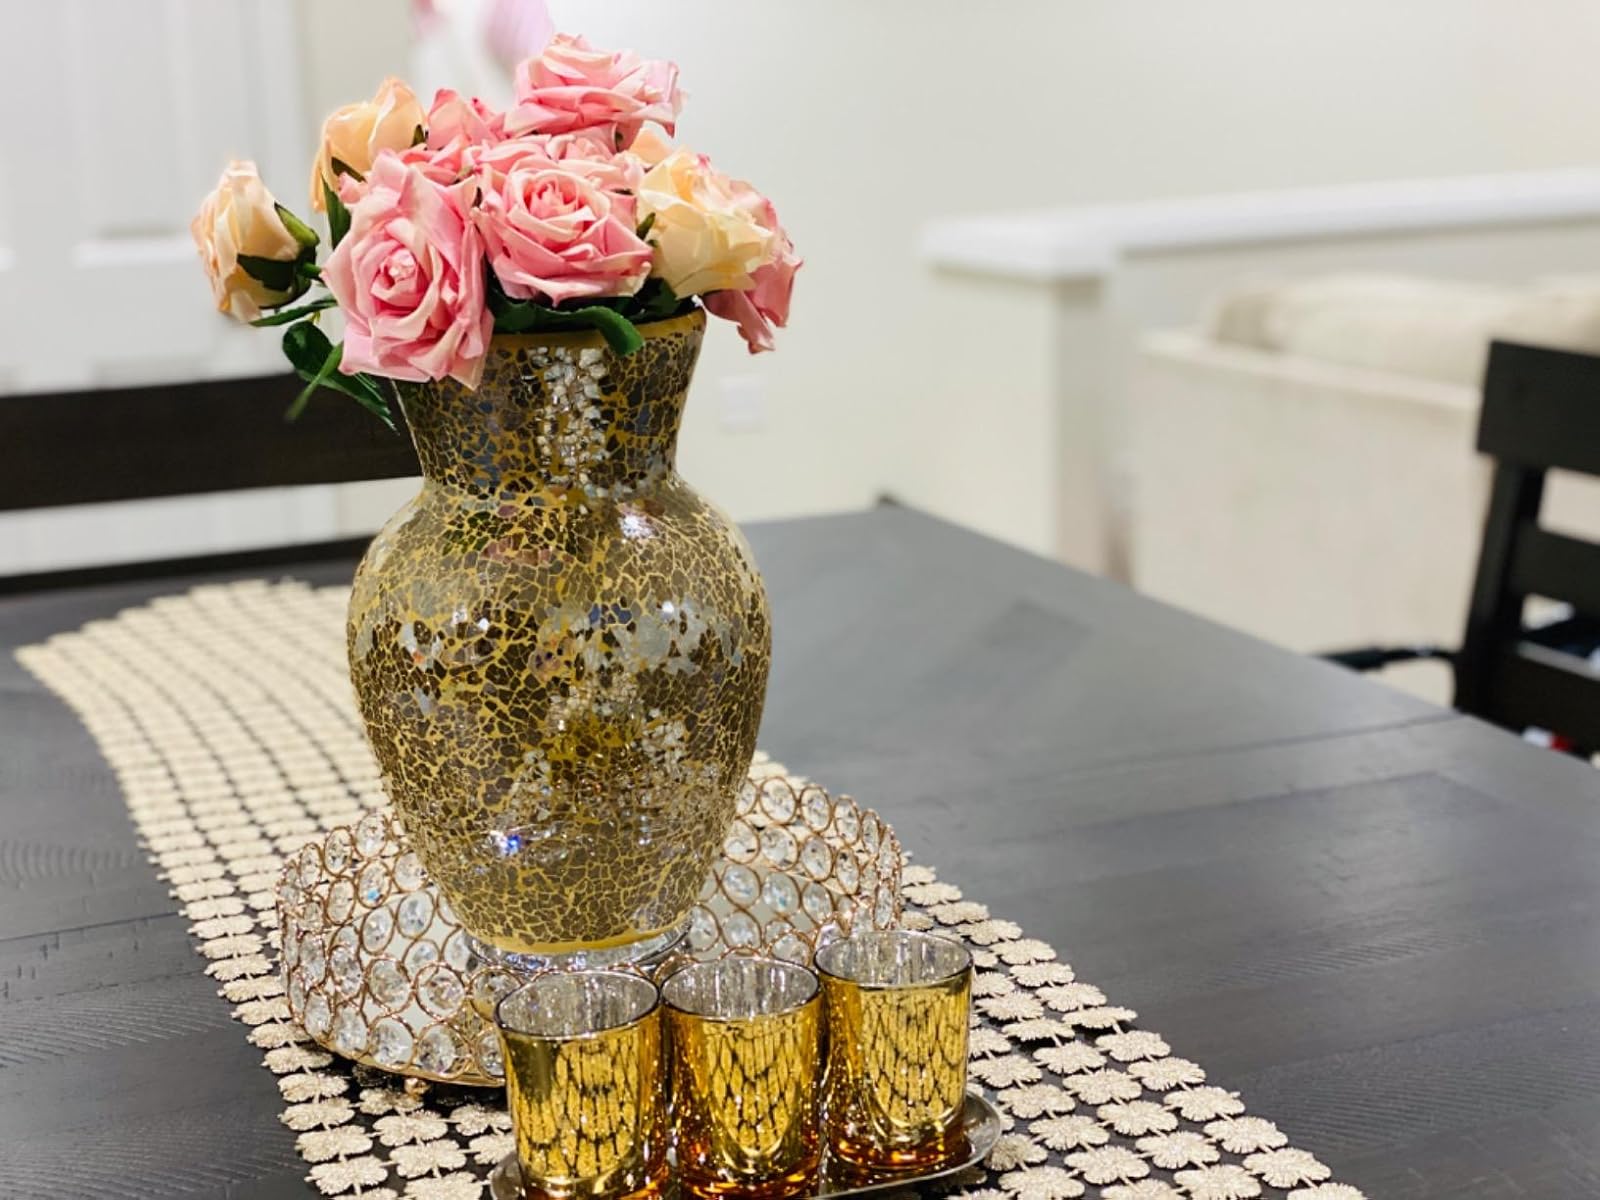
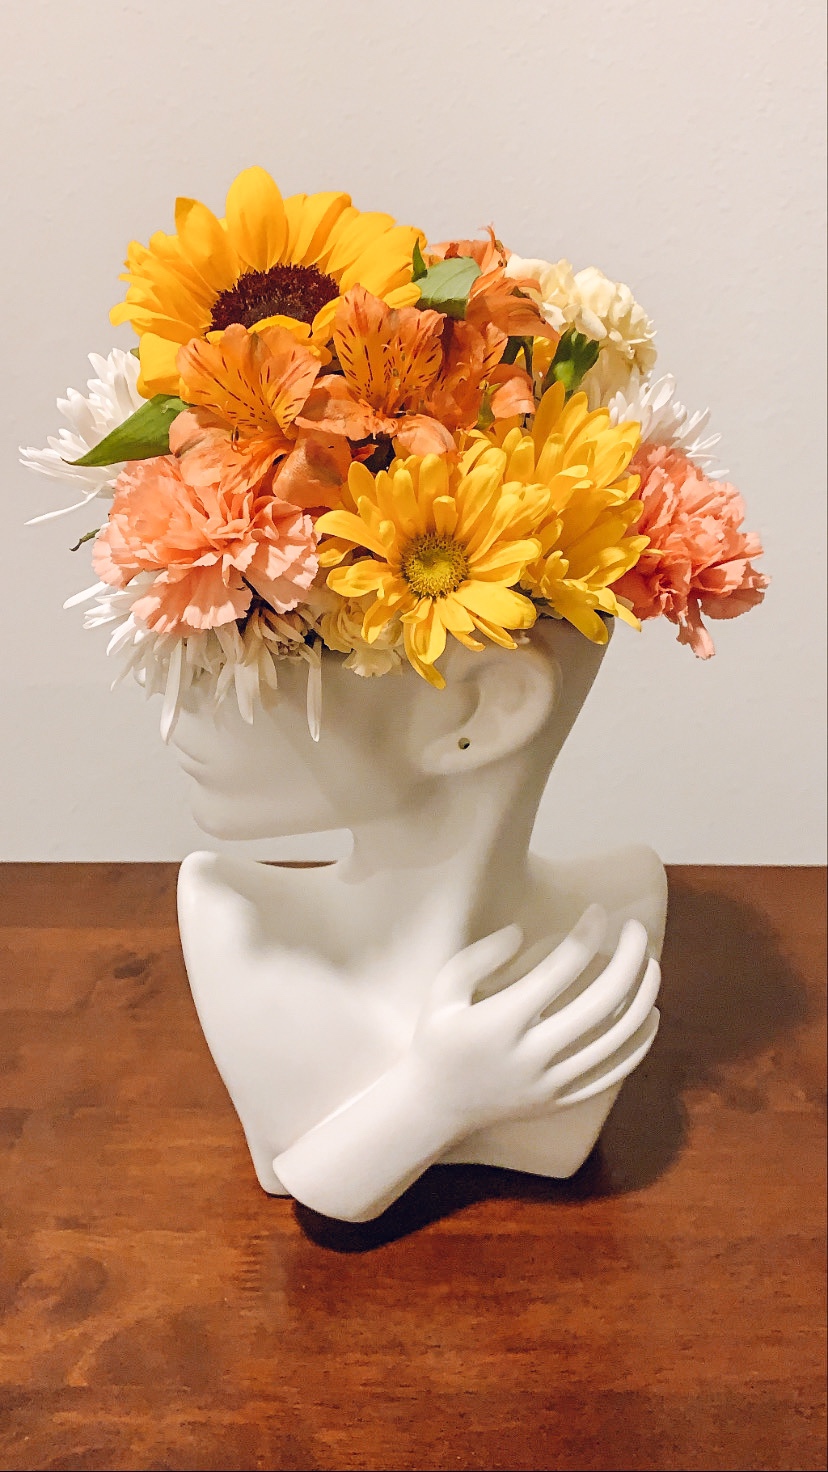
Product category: vase
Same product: no